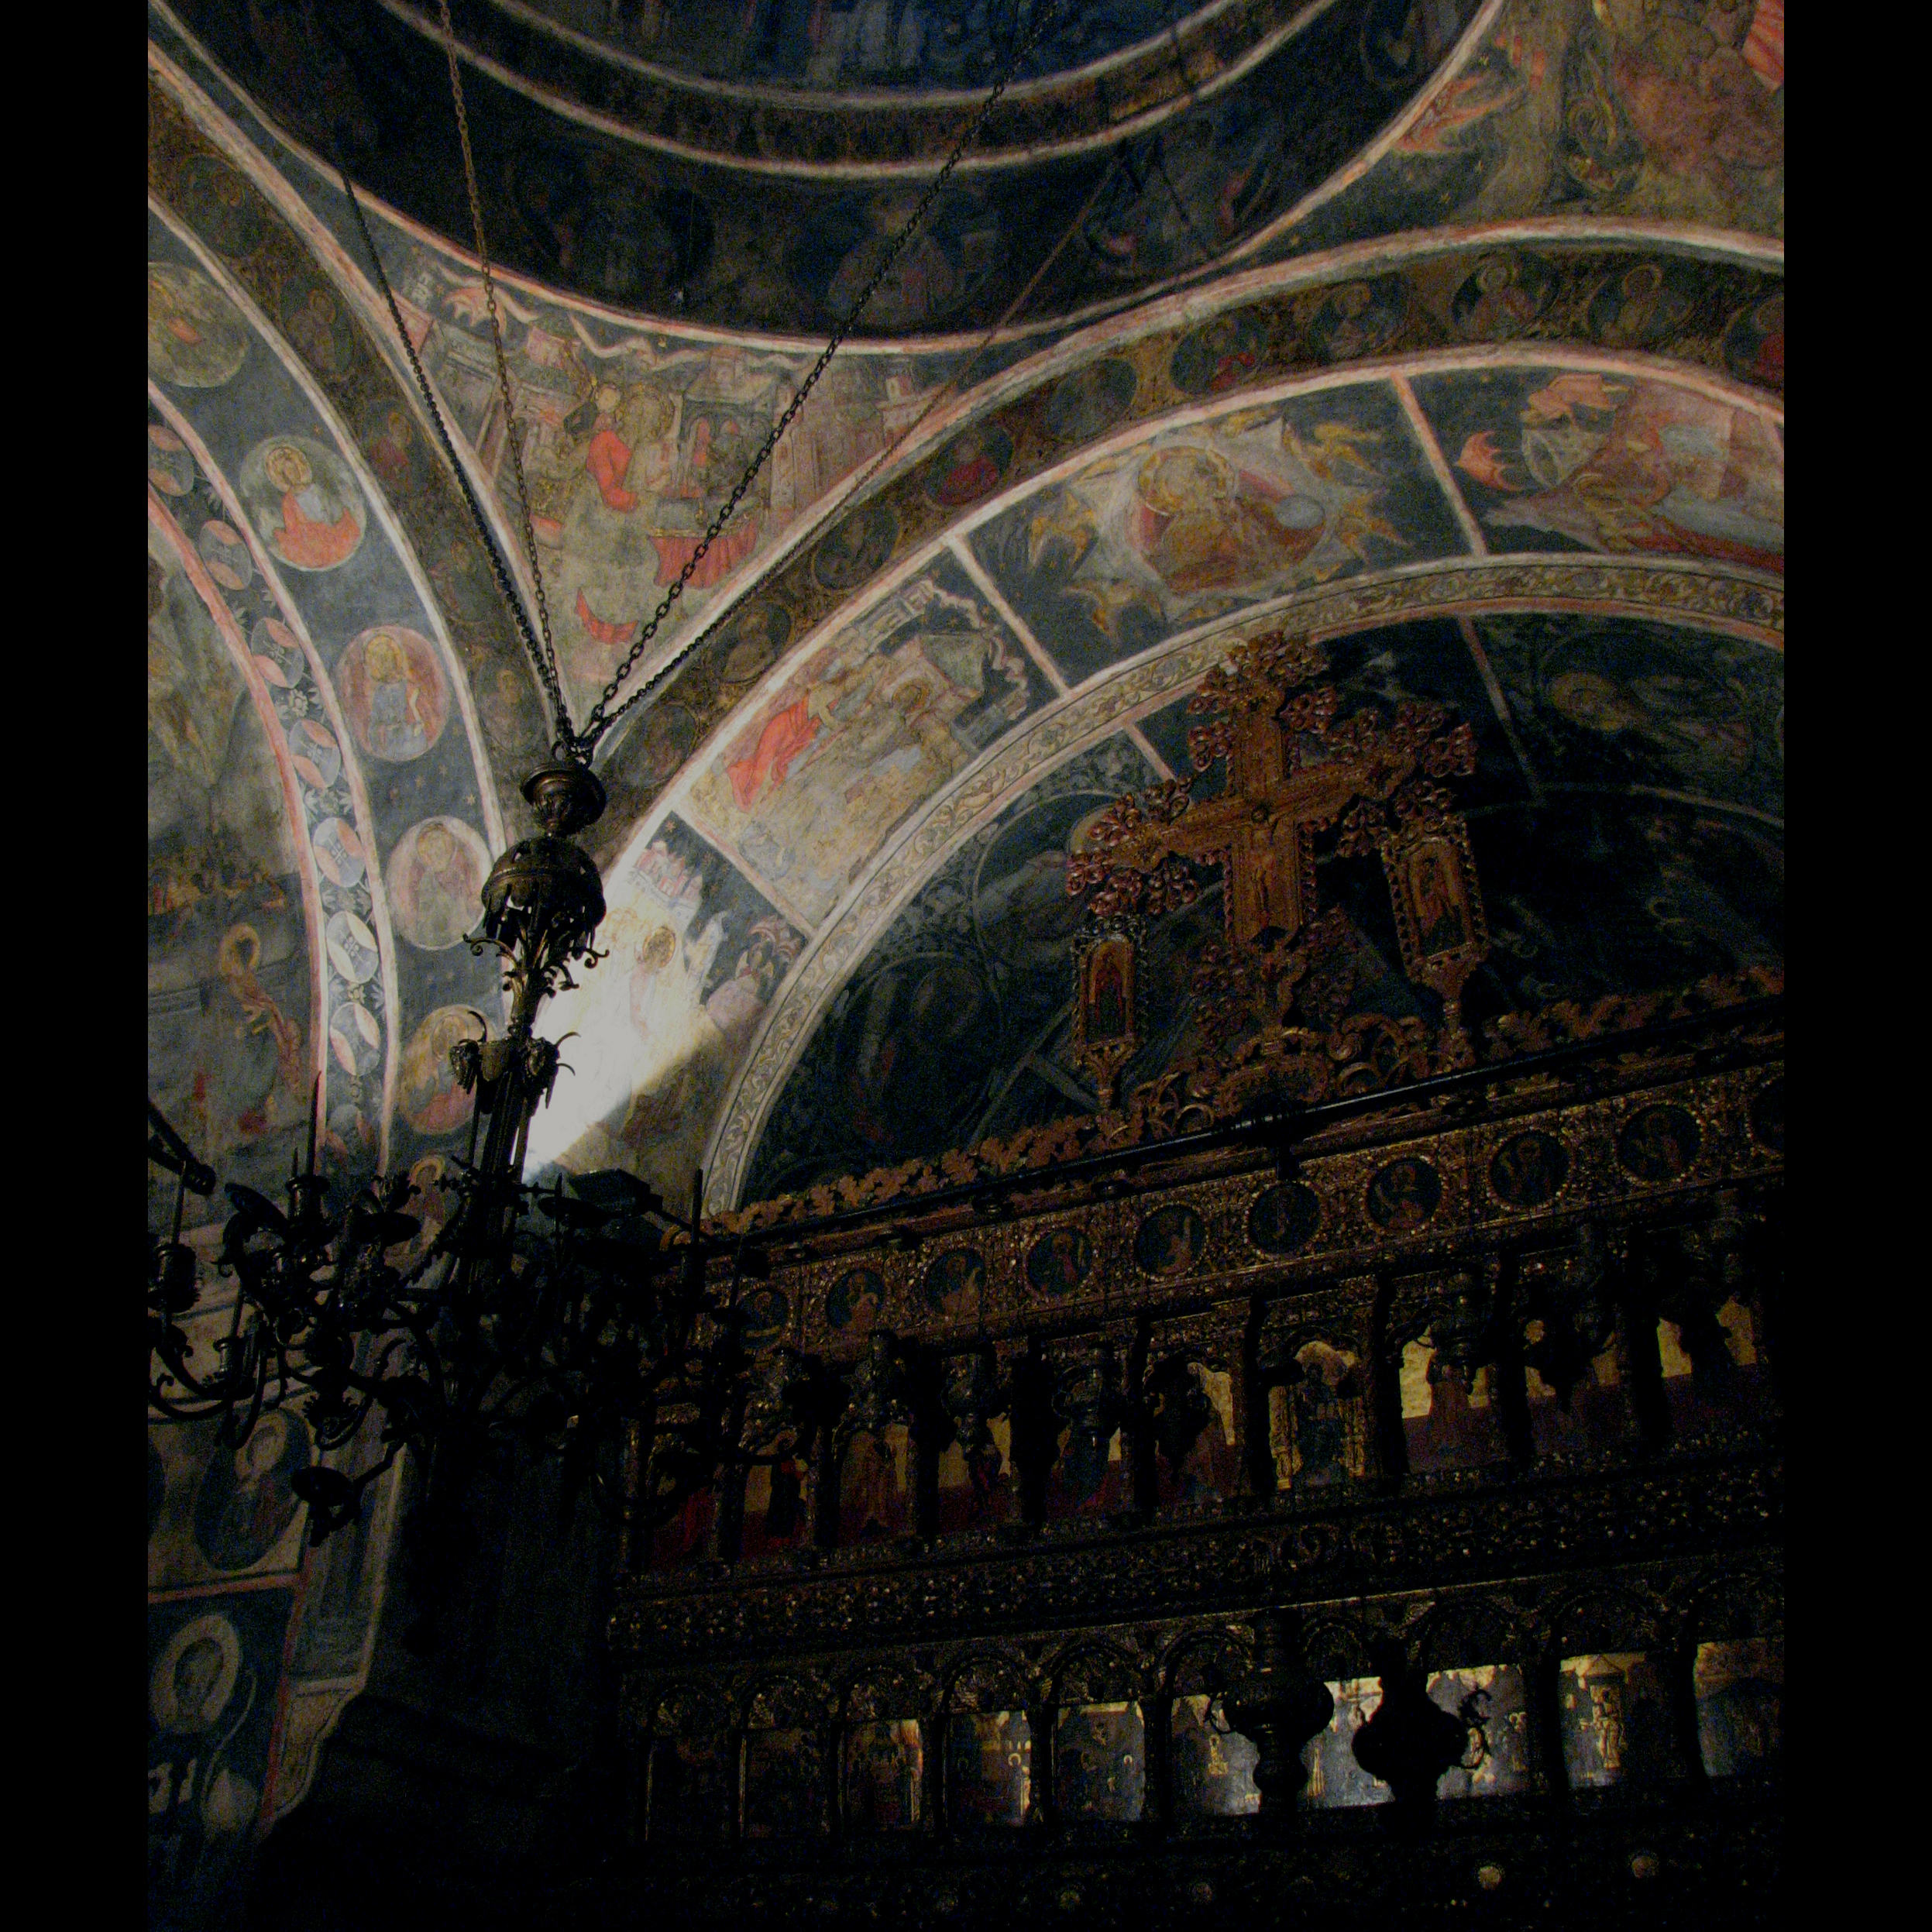
light, architecture, interior, building, explore, europe, arch, religion, church, cathedral, christian, religious, art, cool image, monastery, symmetry, churches, christianity, romana, arc, explored, orthodox, vaulting, eastern, fresco, dome, icon, romania, icons, bucharest, convent, bor, biserica, arhitectura, orthodoxy, lumina, cupola, pendentives, pendentive, pandantiv, pandantivi, romanian, eikn, iconostas, iconostasis, ortodoxa, ortodox, fresca, frescoes, manastirea, manastire, ortodoxia, ortodoxie, cretinism, cretin, ecclesiastical, bisericeasc, cladire, edificiu, bucuresti, centrulvechi, lipscani, stavro, stavropoleos, brancovenesc, 1724, godslight, ancient history